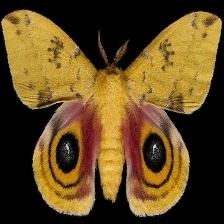
Species: IO MOTH